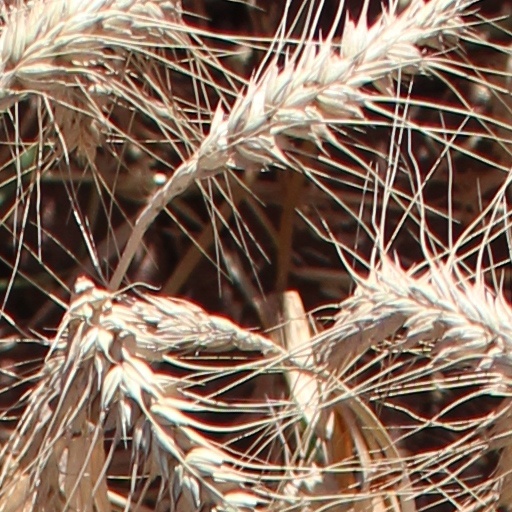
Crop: wheat